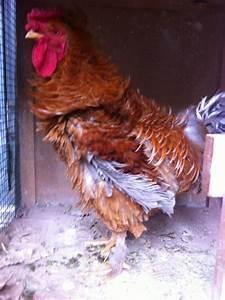
chicken